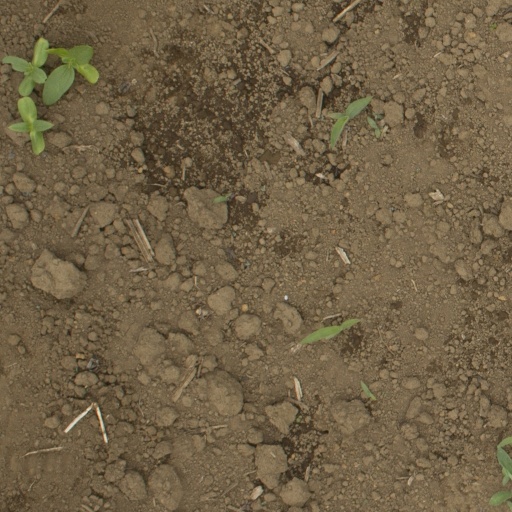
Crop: Jerusalem artichoke